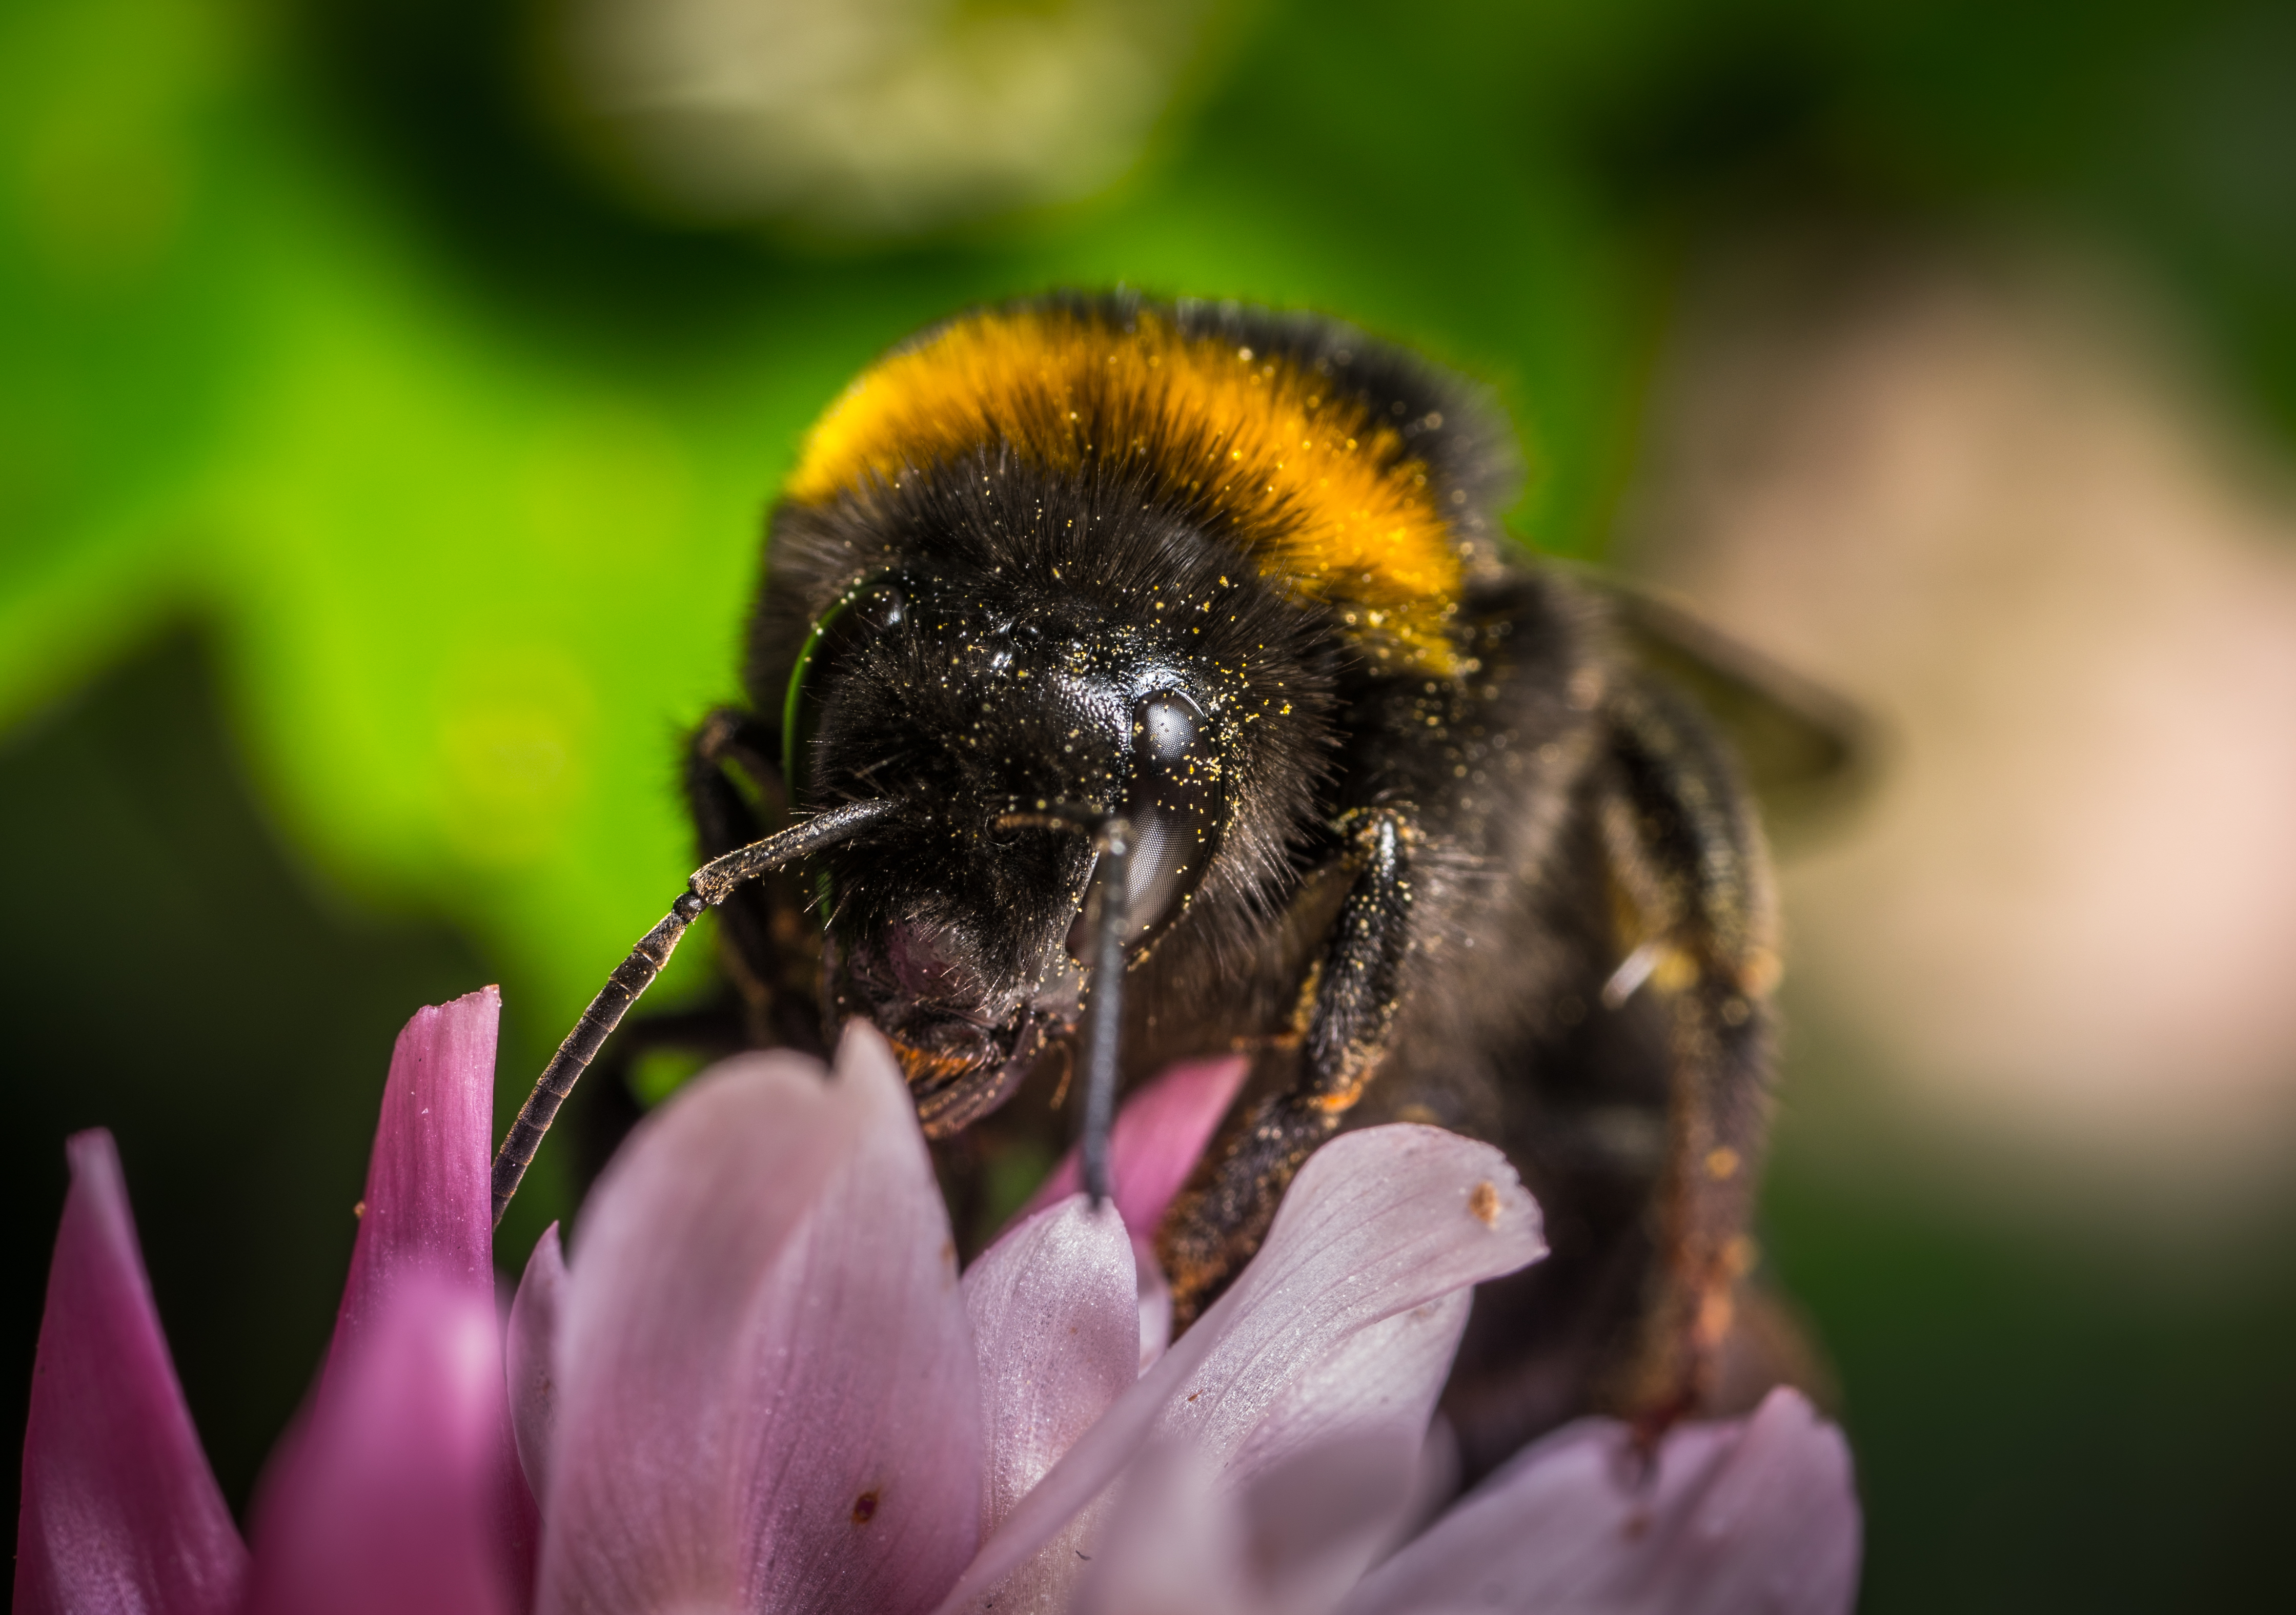
insect, macro, bumblebee, bee, honey bee, membrane winged insect, nectar, macro photography, close up, pollen, pollinator, invertebrate, organism, wildlife, hornet, arthropod, flower